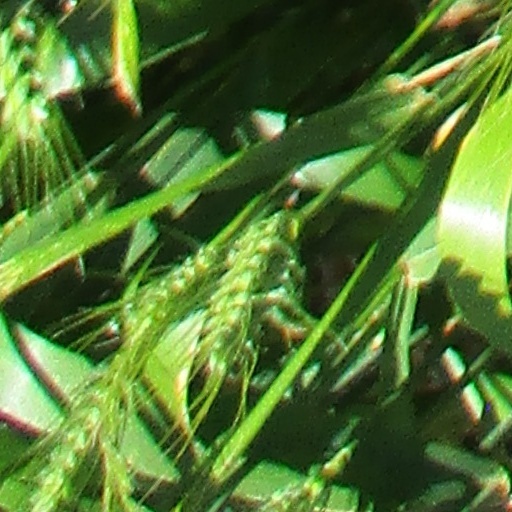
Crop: wheat